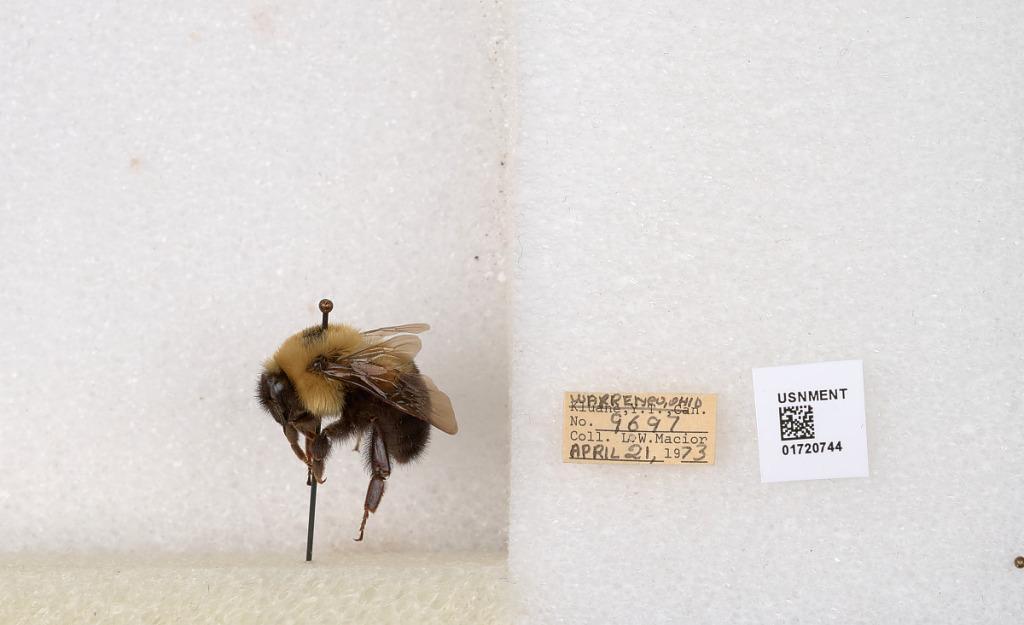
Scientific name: Bombus bimaculatus Cresson
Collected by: L. Macior
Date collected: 1973-4-21
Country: United States
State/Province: Ohio
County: Warren
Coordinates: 39.4276, -84.1668